Digging Your Scene

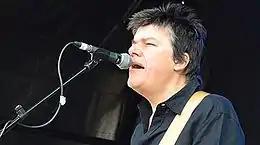
Dr. Robert performing with The Blow Monkeys live in 2014.

A pop, soul, and jazz song with influence from European and British music, The Blow Monkeys subtly discuss the hatred and criticism of individuals who have been diagnosed with HIV/AIDS. Tommy Marx from "PopMatters" claimed that the intrigue and hatred behind the single prompted its success in becoming "a major hit". Dr. Robert, the singer of "Digging Your Scene", additionally sings about life as a homosexual, where he worries, "Tell me why is it I'm digging your scene? / I know I'll die, baby". In contrast with the protagonist he portrays in the song, Dr. Robert was married to a woman - his first wife, Linda Nolte - at the time (though they were on the verge of divorcing), and he soon went on to marry his current wife (as of 2021), Michele, and have several children. At the time, this situation prompted Barry Walters from "Spin" to write, "Dr. Robert loves camp, so it's difficult to determine if he's bi or just British." Writer Colin Larkin thought similarly, stating in his book "The Encyclopedia of Popular Music" that "Digging Your Scene" was "one of the earliest songs about AIDS". Music researcher Michael Anderson agreed, declaring the "backlash" would "court controversy".